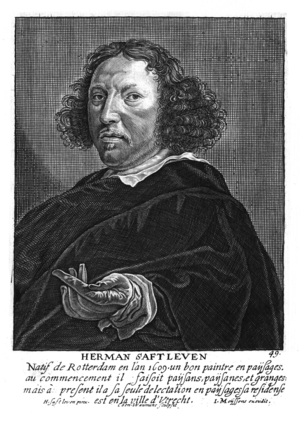
Herman Saftleven II ou Herman Saftleven le Jeune est un peintre néerlandais du siècle d'or.